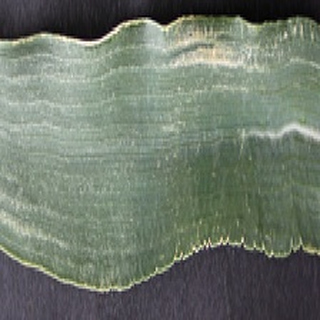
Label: healthy_wheat